Sancreed

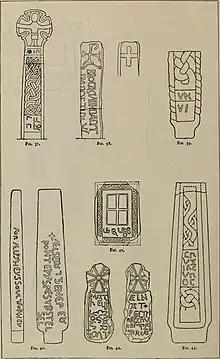
An illustration from "The Victoria History of the County of Cornwall" (1906); fig. 37 shows one of the ornamented crosses in the churchyard

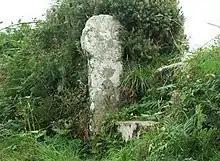
Brane cross

Arthur Langdon (1896) recorded the existence of eight stone crosses in the parish, including four in the churchyard. One is at Anjarden; one of the crosses in the churchyard was found at Trannack and another at Sellan. Two more crosses in the churchyard are ornamented; the heads are unusual and the only ones of their type and the shafts are ornamented, in one case on all four sides and in the other on three sides. These two crosses are Hiberno-Saxon and both have the same unusual shape of the heads, with a crucifixus on one side. There is also a cross at Brane which serves as a boundary stone between Brane and Boswarthen. Another cross at Lower Drift was found about 1850 and there is yet another at Trenuggo Hill.